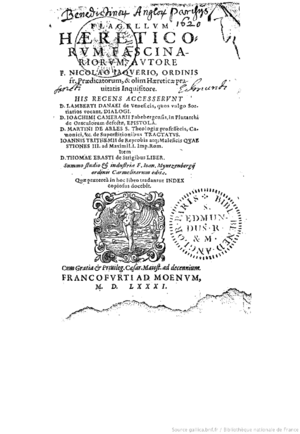
L’Inquisition est une juridiction spécialisée, créée au XIIIᵉ siècle par l'Église catholique et relevant du droit canonique, dont le but était de combattre l'hérésie, en faisant appliquer aux personnes qui ne respectaient pas le dogme des peines variant de simples peines spirituelles à des amendes lorsque l'hérésie n'était pas établie, et de la confiscation de tous les biens à la peine de mort pour les apostats relaps. Combattant les hérésies, l'Inquisition ne pouvait condamner que des catholiques — dont ceux qui avaient eu le choix entre le baptême ou la mort. Bien que la peine de mort puisse être prononcée, elle ne l’a été que très rarement puisqu'Anne Brenon, spécialiste du catharisme, estime à 3 000 le nombre de peines de mort prononcées par l'Inquisition durant ses cinq siècles d'existence à travers l'Europe. Elle se substituait à l'ordalie en introduisant la notion de tribunal, de défenseur et de minutes du procès.